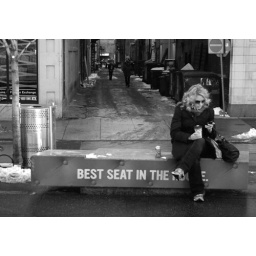
Best seat in the house